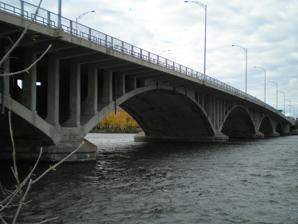
Building: Viau Bridge
Country: Canada
Year built: 1962
This article is about the bridge. For the community in Laval, see Pont-Viau, Quebec . Bridge in Quebec, Canada Viau Bridge Viau Bridge, seen from a bike trail in Montreal, Quebec . Coordinates 45°33′26″N 73°40′32″W / 45.55722°N 73.67556°W / 45.55722; -73.67556 Carries 4 lanes of Route 335 and one bus lane Crosses Rivière des Prairies Locale Laval, Quebec and Montreal , Quebec , Canada Official name Pont Viau Other name(s) Pont Ahuntsic (Ahuntsic Bridge) Maintained by Transports Québec Characteristics Design Concrete arch bridge History Opened 1962 Statistics Daily traffic 36,000 (2013) Location The Viau Bridge (officially in French : Pont Viau ; formerly called the Ahuntsic Bridge , French : Pont Ahuntsic ) was built in 1930, rebuilt in 1962 and widened in 1993. The bridge spans the Rivière des Prairies between the Montreal borough of Ahuntsic-Cartierville and the Laval neighbourhood of Pont Viau . It is part of Route 335 . About 36,000 drivers cross the bridge each weekday.  The Société de transport de Laval has a designated bus lane for one of its bus routes heading south towards Henri-Bourassa Terminus Nord and the Henri Bourassa Station and north towards Cartier Station .  The Orange Line (Line 2) of the Montreal Metro that was extended in 2007 northward to Laval is backed up with the bus route of the same number.  On August 8, 2007, a large hole and crack in the bus-only lane near the Laurentian Boulevard (Laval) side of the bridge brought a complete closure, but an inspection concluded that the bridge had no structural problems or damage and was reopened the same day. A wooden bridge was built there in 1847. in 1941 in 1948 See also List of bridges in Canada List of bridges spanning the Rivière des Prairies List of bridges in Montreal List of crossings of the Rivière des Prairies References